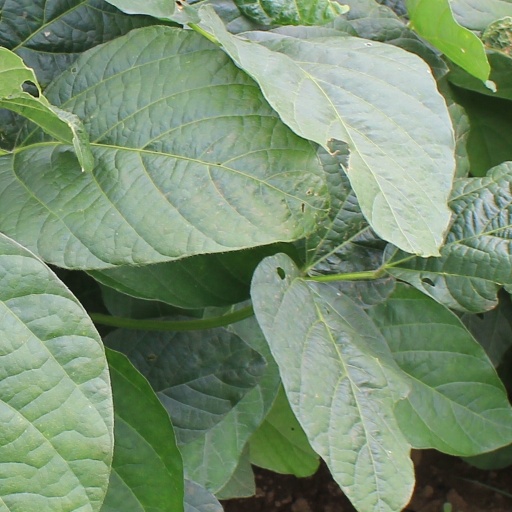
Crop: soybean